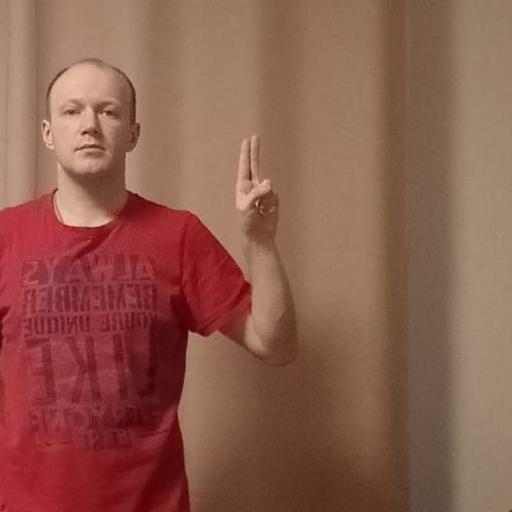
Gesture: two_up